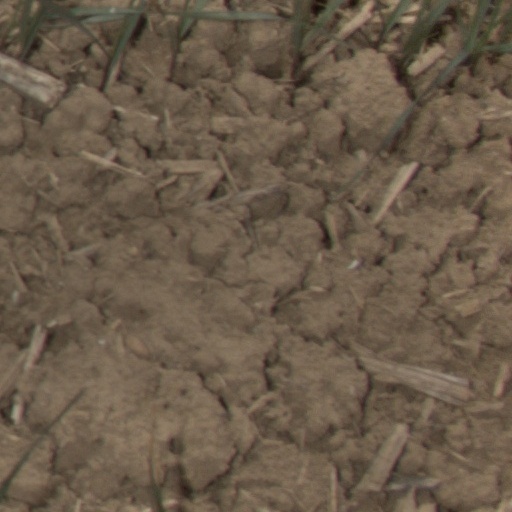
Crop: wheat